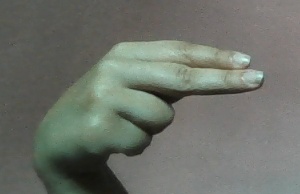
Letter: ain